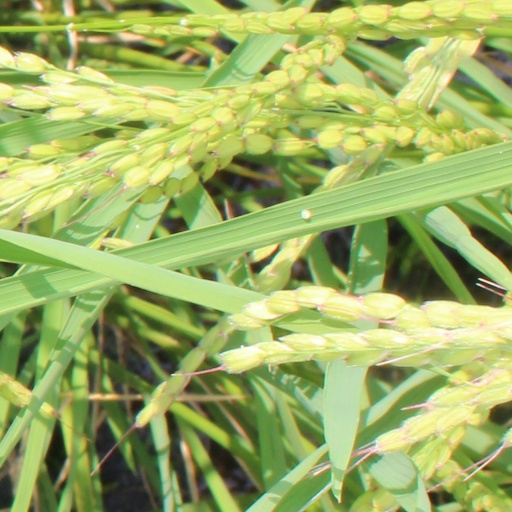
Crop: rice